David M. Camp

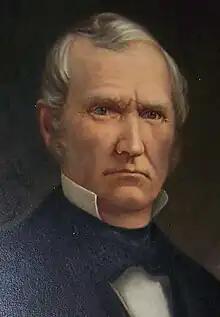
David M. Camp

David M. Camp (April 21, 1788 – February 20, 1871) was a Vermont attorney and politician who served as the 12th lieutenant governor of Vermont from 1836 to 1841 under Governor Silas H. Jennison.